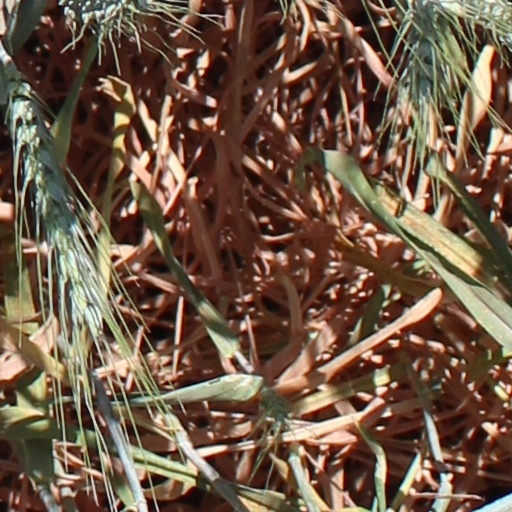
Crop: wheat